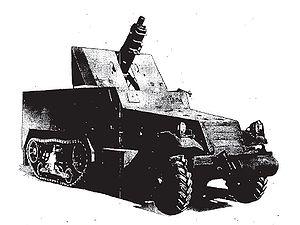
Le T30 Howitzer Motor Carriage est né de l'association de la caisse d'un Half-track M3 et d'un obusier M1A1 de 75 mm. C'est à la fin de l'année 1941 que l'Ordnance Department commanda le développement d'un obusier automoteur sur le modèle allemand. Cela ne devait alors être qu'une solution temporaire en attendant l'arrivée de véhicules sur châssis de blindé. Le projet T19 quant à lui voyait la caisse du M3 être associée avec l'obusier M2A1 de 105 mm